Spark testing

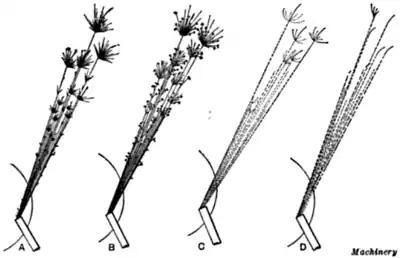
(A) High-carbon steel(B) Manganese steel(C) Tungsten steel(D) Molybdenum steel

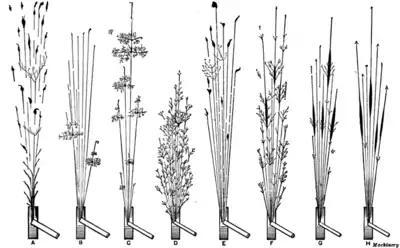
(A) Wrought iron(B) Mild steel(C) Steel with 0.5 to 0.85% carbon(D) High-carbon tool steel(E) High-speed steel(F) Manganese steel(G) Mushet steel(H) Special magnet steel

In 1909, Max Bermann, an engineer in Budapest, was the first to discover that spark testing can be used reliably to classify ferrous material. He originally claimed to be able to distinguish different types of ferrous materials based on percent carbon and principal alloying elements. Moreover, he claimed to achieve an accuracy of 0.01% carbon content.